Flexible barge

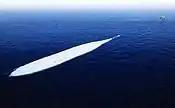
Nordic Water Supply waterbag

The Norwegian company Nordic Water Supply developed a 10.800 m bag in 1997 under an agreement with the Turkish government to transport freshwater to Northern Cyprus. Within two years at least 7 million m of water had to be delivered annually at a cost of €2.7M per year, with volumes growing over time, but the actual transport only amounted to 4 million m in four years and the contract was discontinued by Turkish authorities. As a result, NWS went out of business and was de-listed from the Oslo Stock Exchange in 2003. NSW's waterbag technology was acquired by the Monohakobi Institute of Technology in Japan.